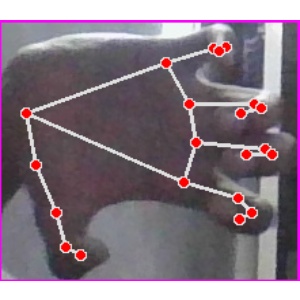
अक्षर: त